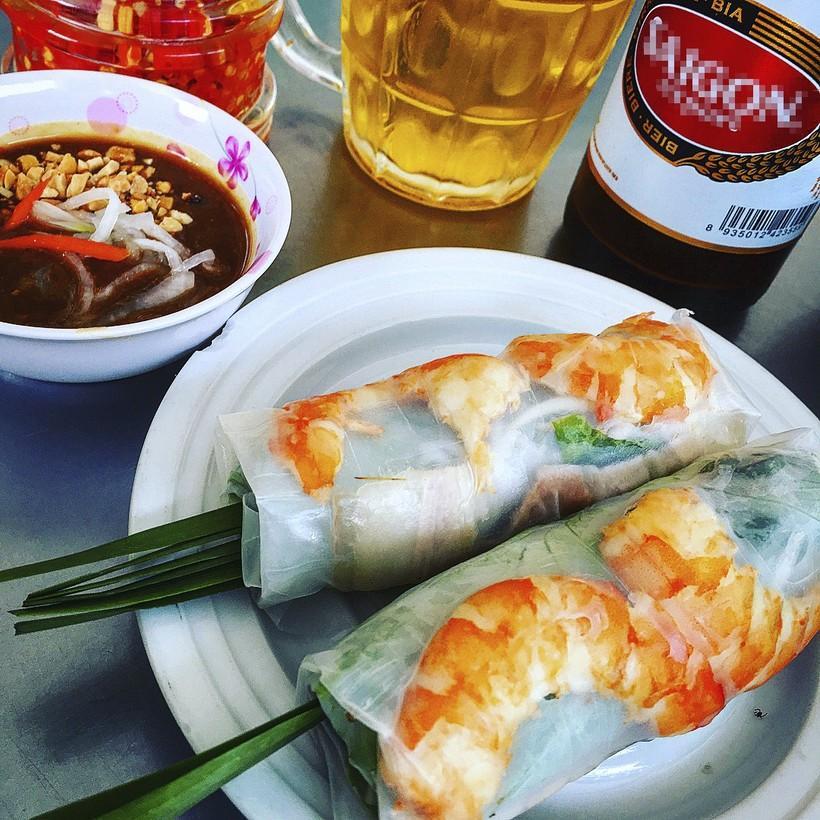
có một bát nước chấm được đặt ở bên đĩa gỏi cuốn